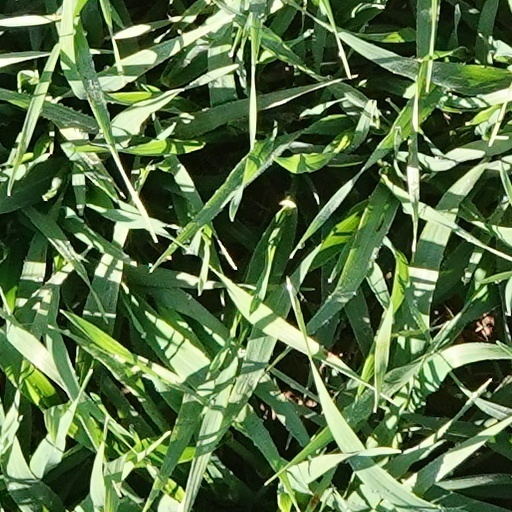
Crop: wheat